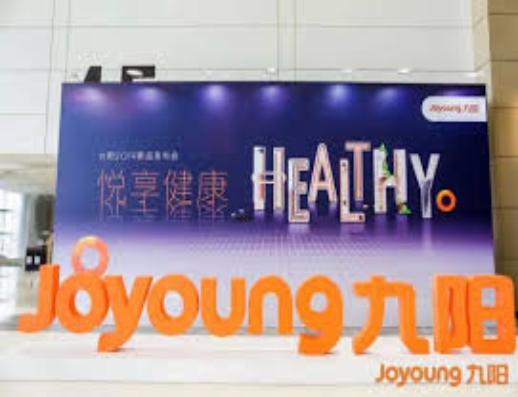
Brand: joyoung
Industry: Necessities